Consuelo Femenía

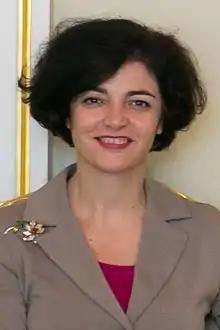
Consuelo Femenía

María Consuelo Femenía Guardiola (Jávea, June 17, 1965) is a Spanish diplomat and ambassador. Currently she is posted as ambassador in the Netherlands.